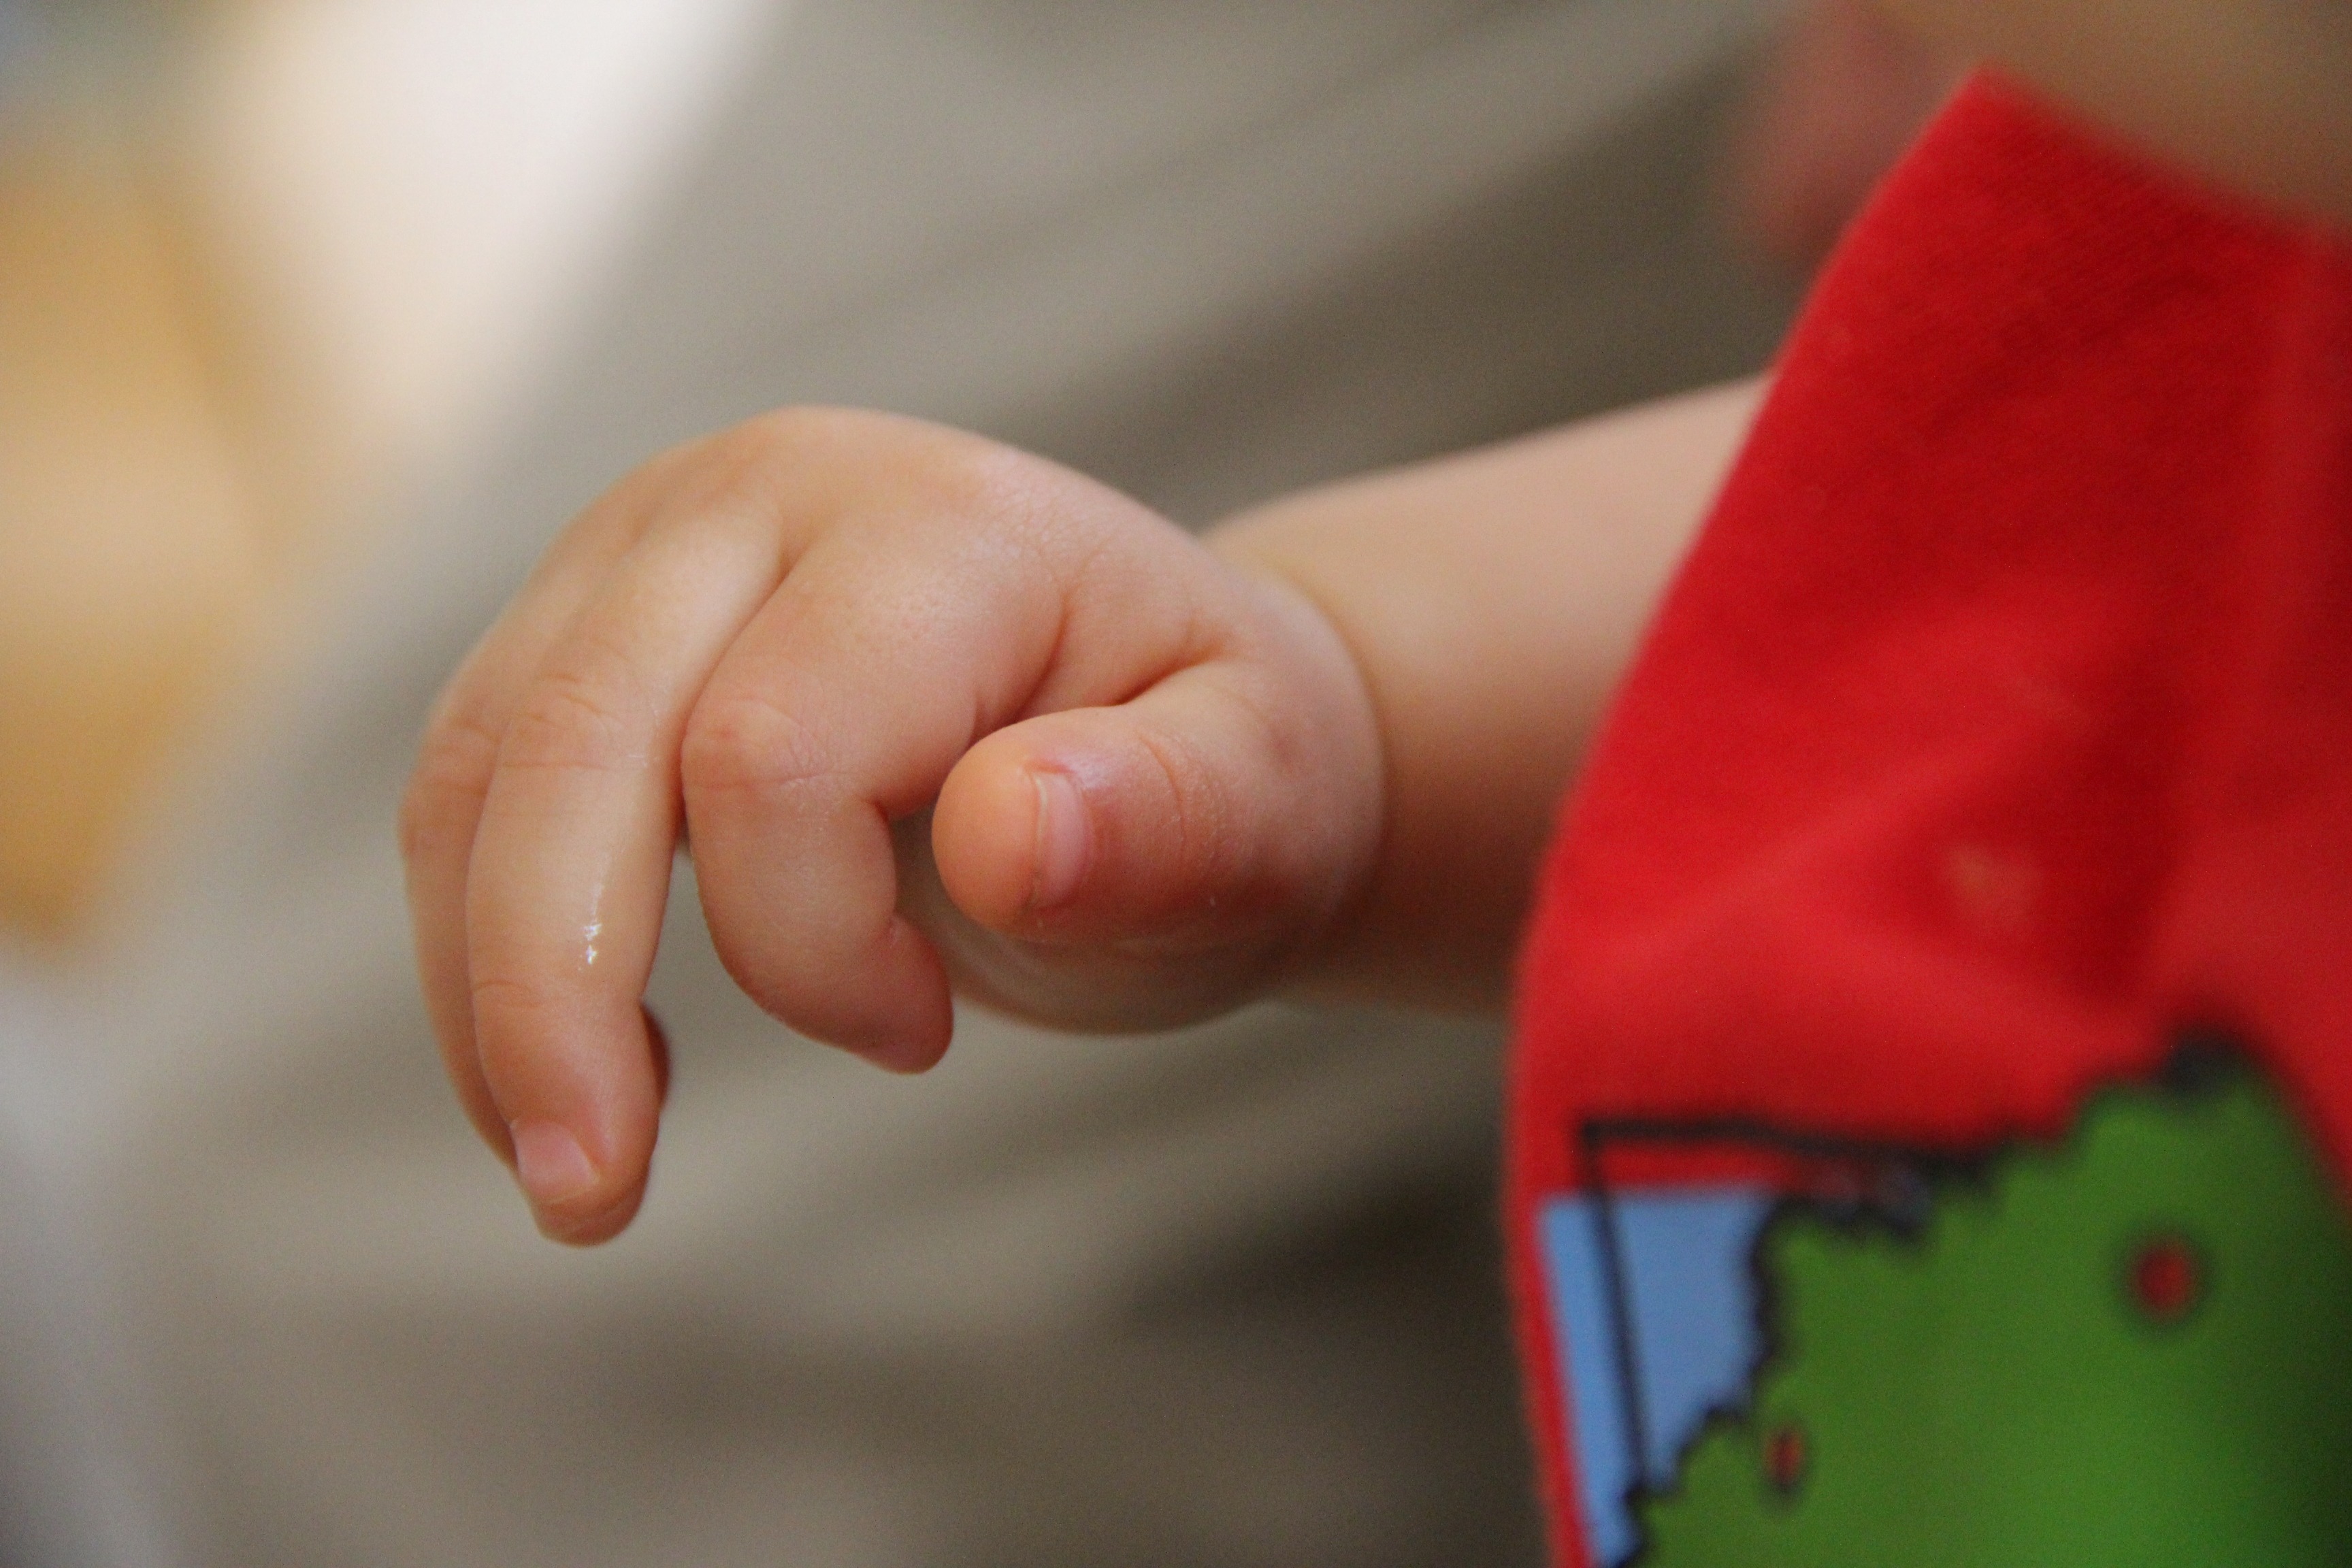
hand, person, play, finger, child, baby, close up, infant, toddler, organ, sense, human action, red t shirt